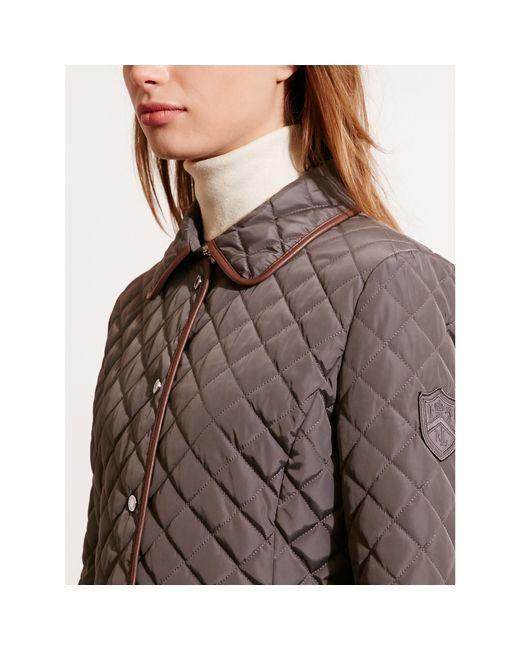
gesteppter Daunenpufferjackenmantel, braun, Knopfverschluss